Sara Zohrabi

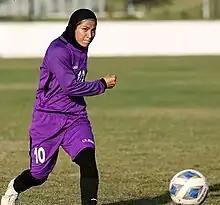
Sara Zohrabi in 2021

Sara Zohrabi Nia (born 13 November 1996), known as Sara Zohrabi, is an Iranian footballer who plays as a midfielder for Kowsar Women Football League club Heyat Football Alborz and the Iran women's national team.